Answer in natural language. How many Beds are visible in the scene? Choose between the following options: 5, 1, 3, 4 or 1
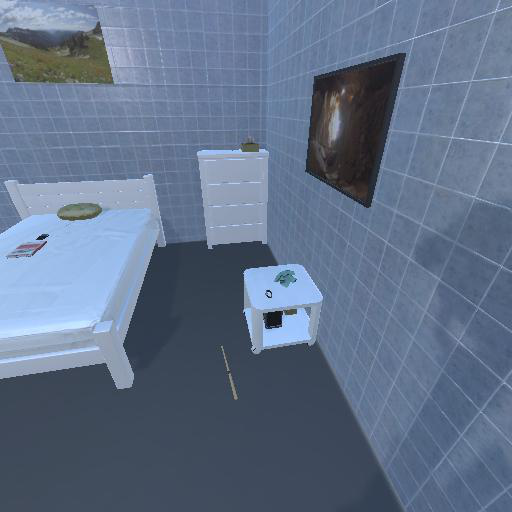
<answer>1</answer>